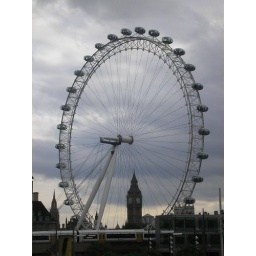
&amp;quot;extra brit-points if you get the double-decker bus in the shot...&amp;quot; Yeah, I missed it.